Eglwyswrw

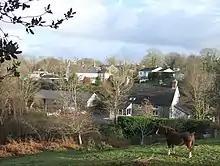
View over Eglwyswrw

There is much of archaeological interest in and around Eglwyswrw community, and the village is recorded from Norman times; on the west side of the village is a small Norman motte, designated "Castell Eglwyswrw" by Coflein.